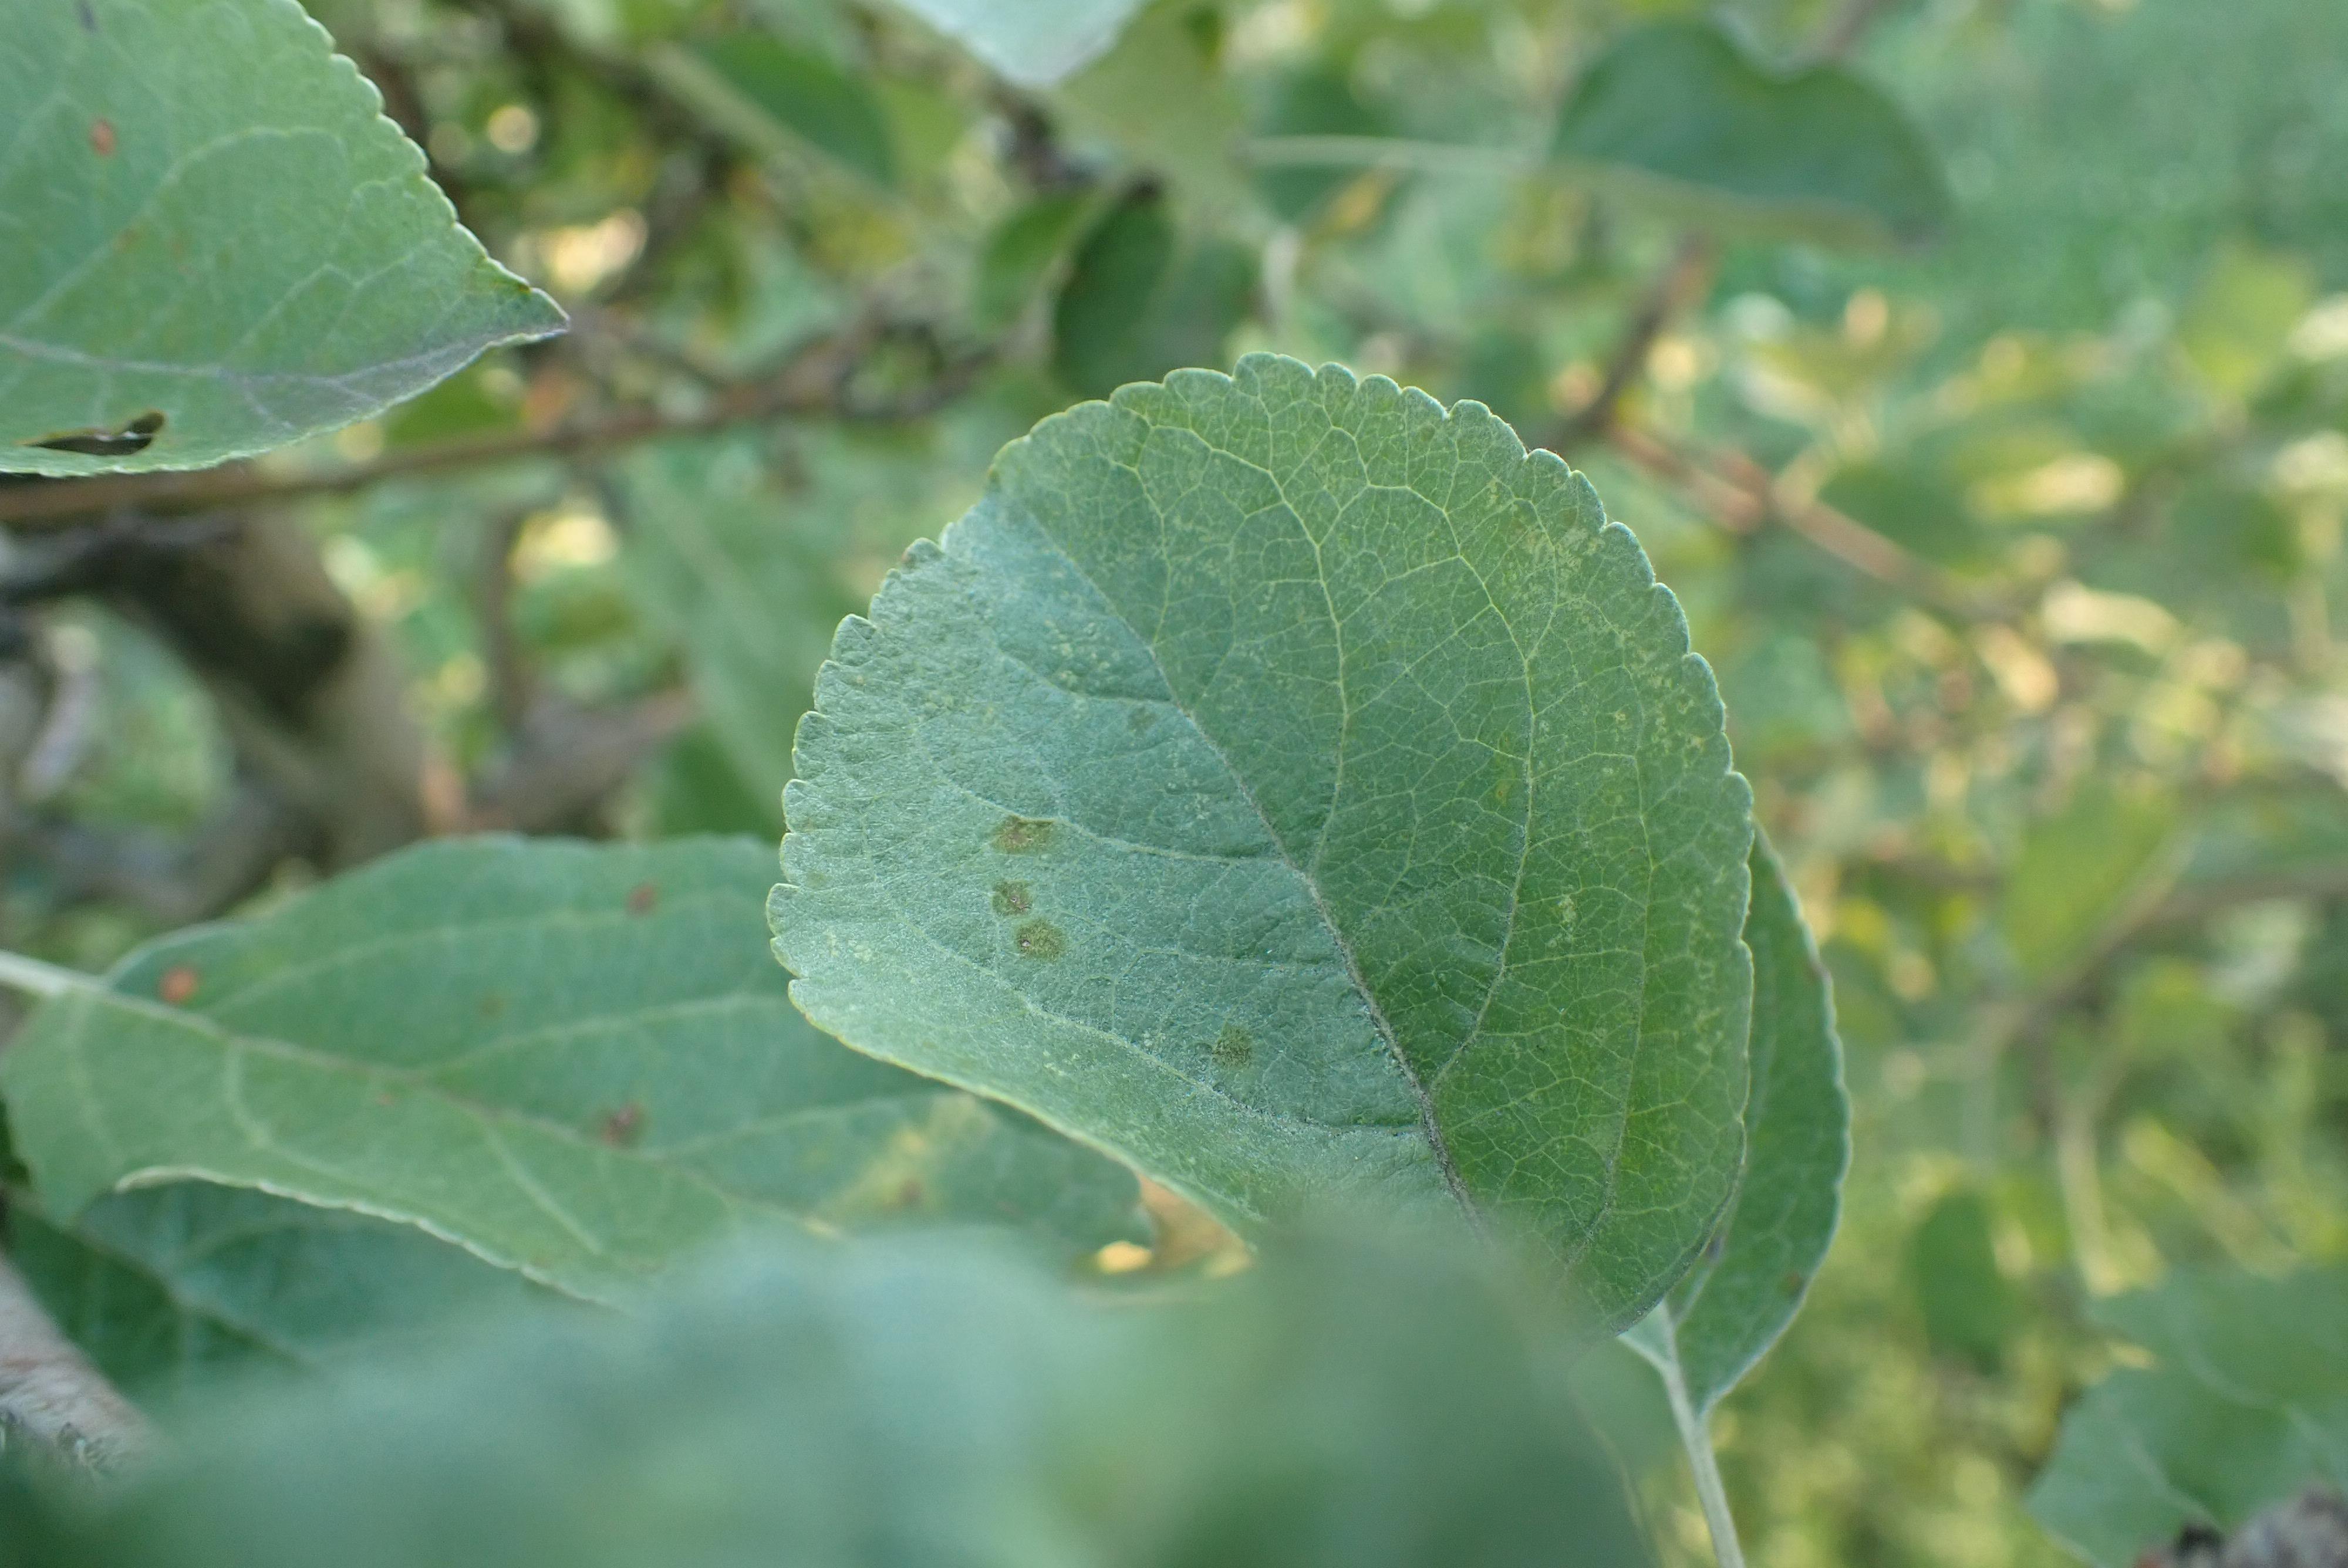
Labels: scab